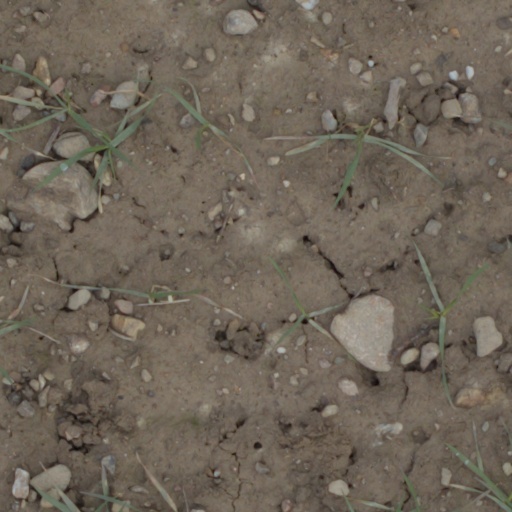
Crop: wheat